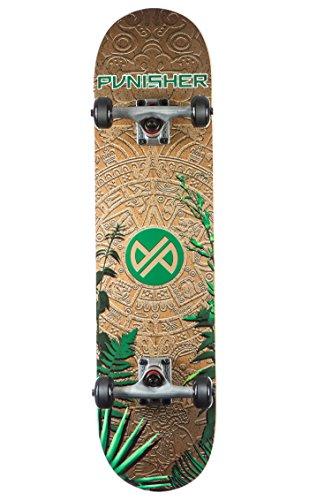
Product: Punisher Skateboards MAYAN Complete Skateboard with Convace Deck
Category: Sports & Outdoors | Outdoor Recreation | Skates, Skateboards & Scooters | Skateboarding | Standard Skateboards & Longboards | Standard Skateboards
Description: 50x30mm PU wheels with Punisher skateboard deck graphics.
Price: $57.16
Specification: Product Dimensions:         31.5 x 7.8 x 5 inches ; 5.1 pounds    |Shipping Weight: 5.8 pounds (View shipping rates and policies)|ASIN: B076ZWNXXY|Item model number: 9035|    #1495    in Standard Skateboards